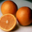
Label: orange